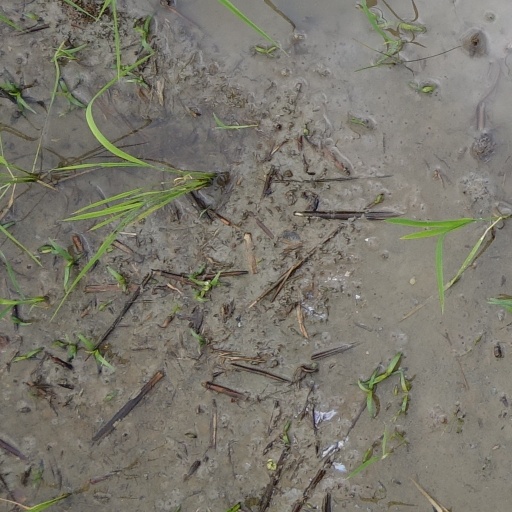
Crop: rice